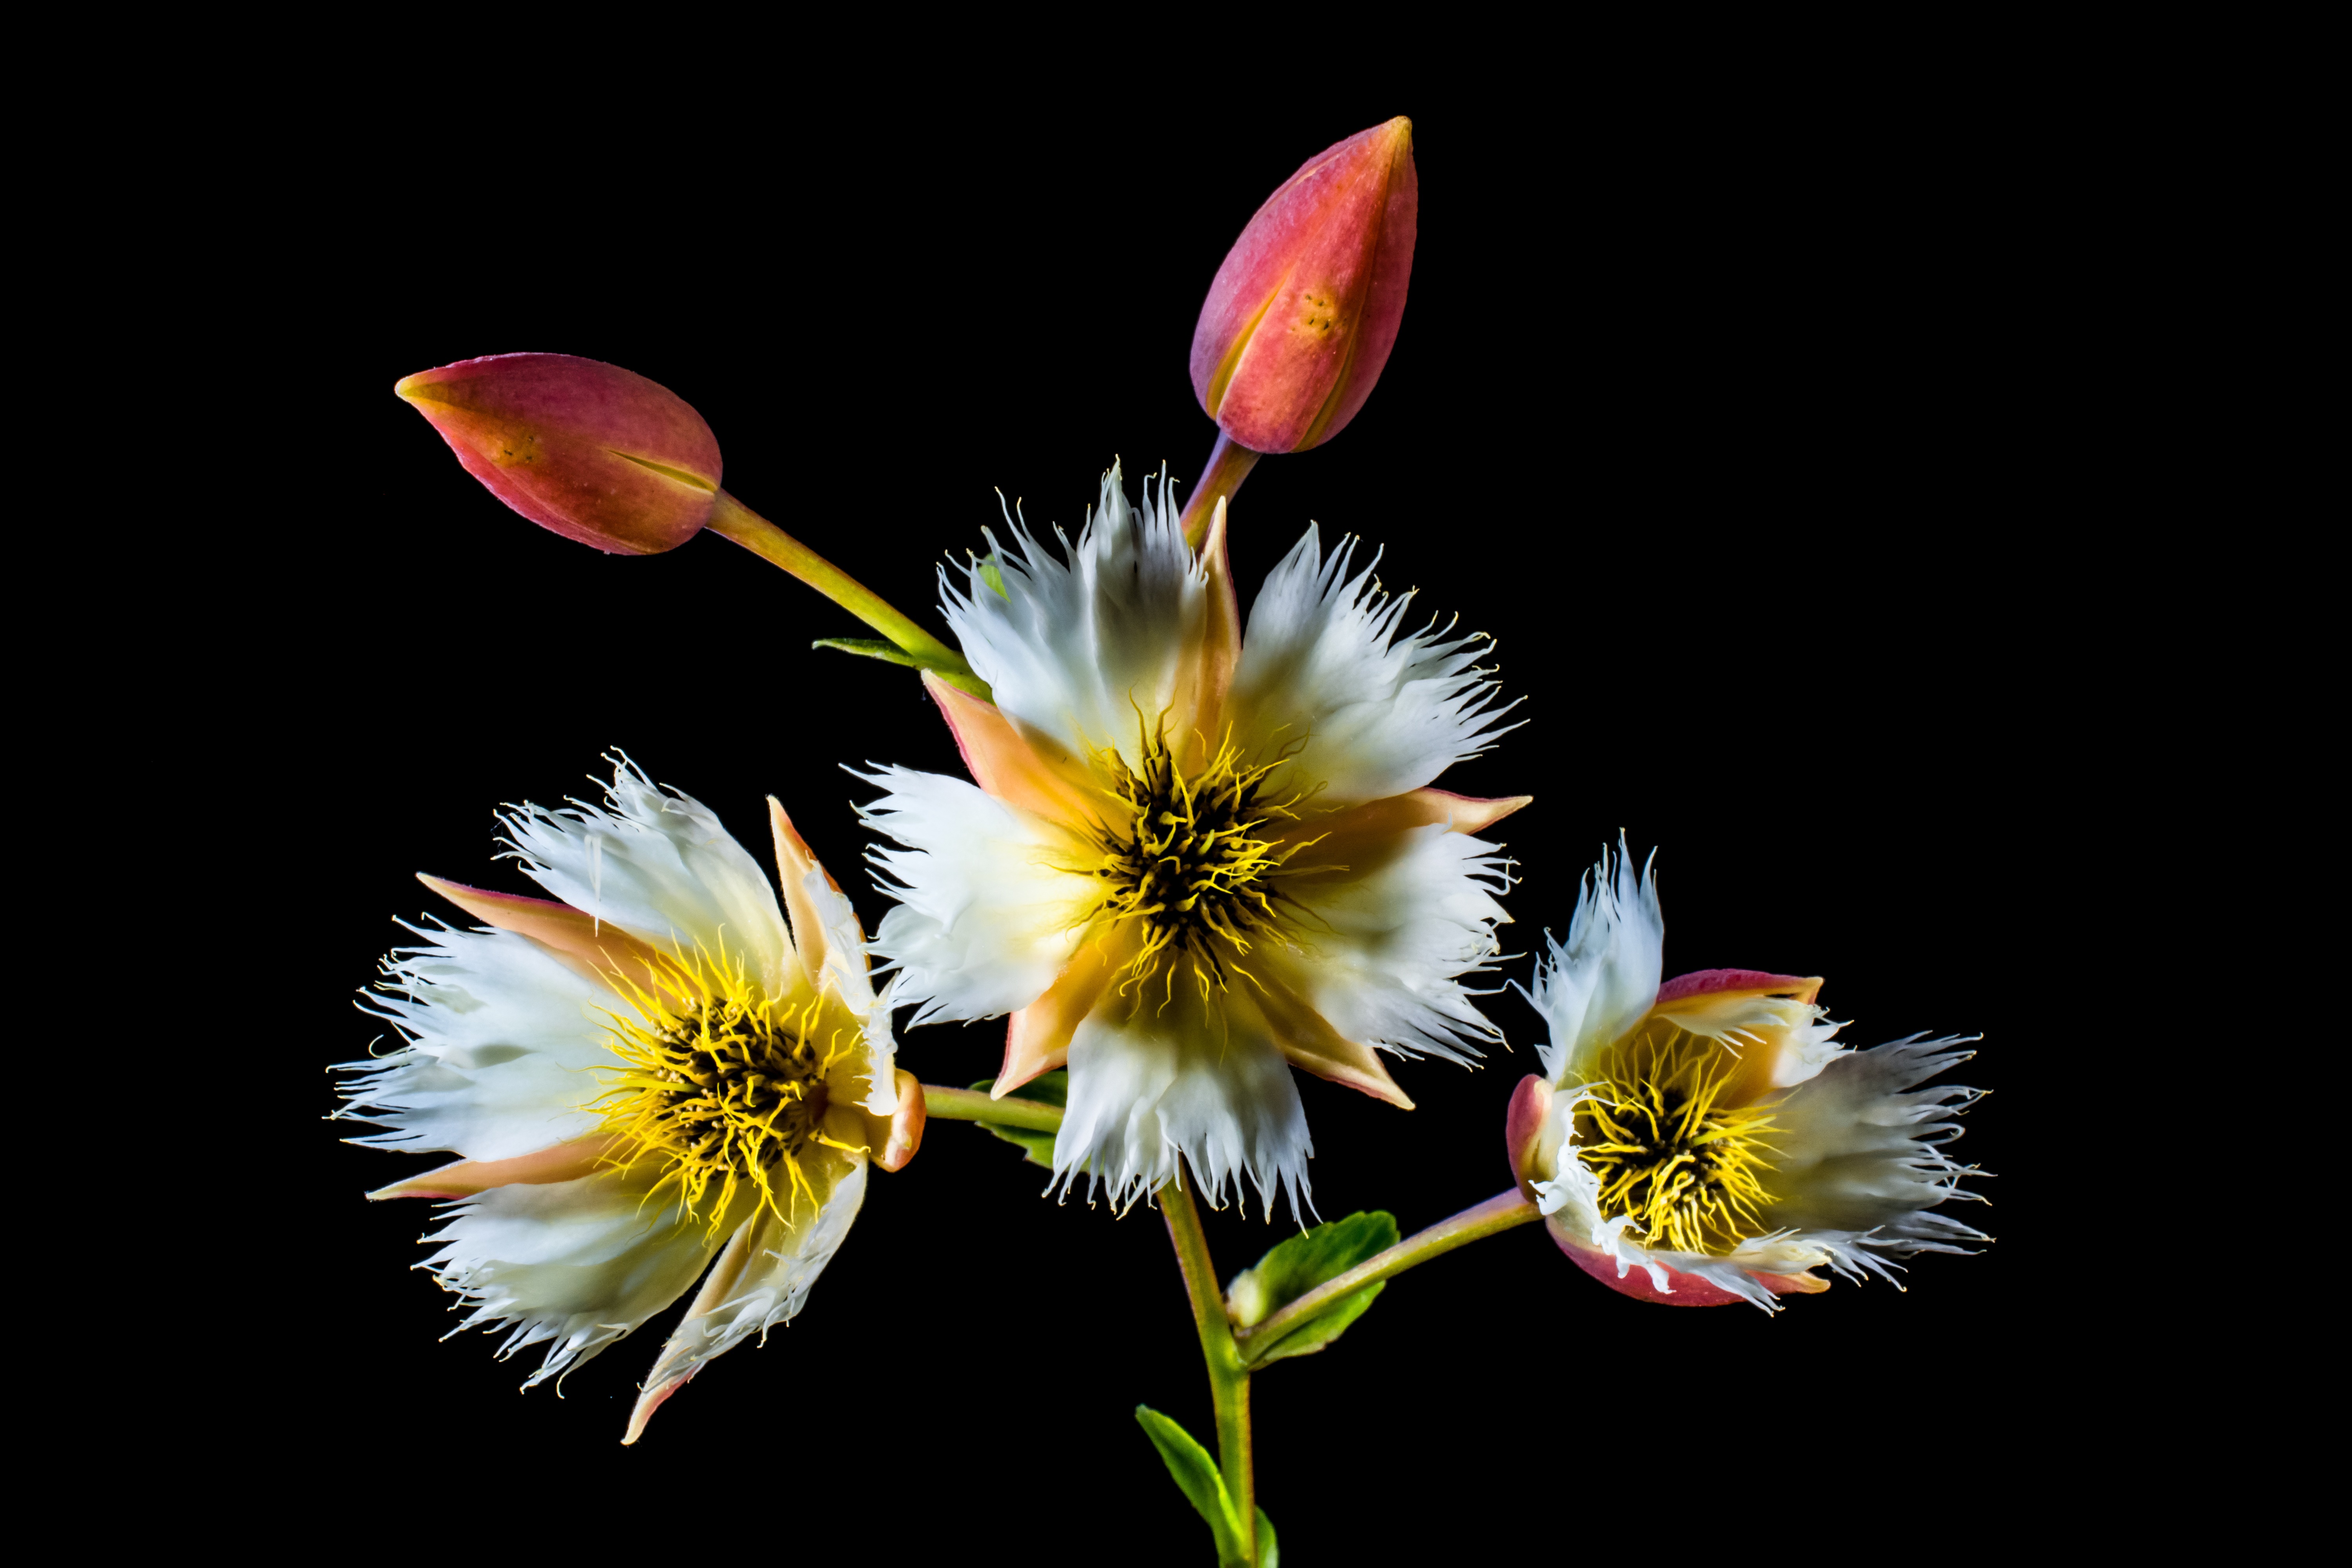
blossom, plant, white, photography, flower, petal, bloom, pollen, botany, yellow, flora, wildflower, close up, nectar, macro photography, flowering plant, flowering twig, plant stem, land plant